Allegiance (musical)

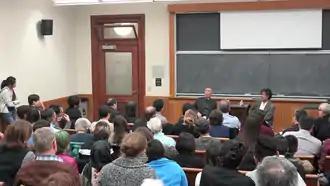
David Henry Hwang and George Takei discussing "Allegiance" at Columbia University in late 2015

Critical reception for the Broadway production was mixed. While the cast was often praised, especially Takei's characterization and Salonga's singing, the reviews frequently criticized poor execution of a worthy subject, especially the lyrics. "The majority of critics admired "Allegiance's" noble intentions to illuminate a dark corner of America’s past, but found the book melodramatic and the score derivative." Alexis Soloski of "The Guardian" called the musical "unexceptional though often affecting" and gave it three stars out of five. She liked some of the 1940s style songs but said of the ballads that "none of the melodies linger once the curtain has fallen and the lyrics pile on platitude and cliché."